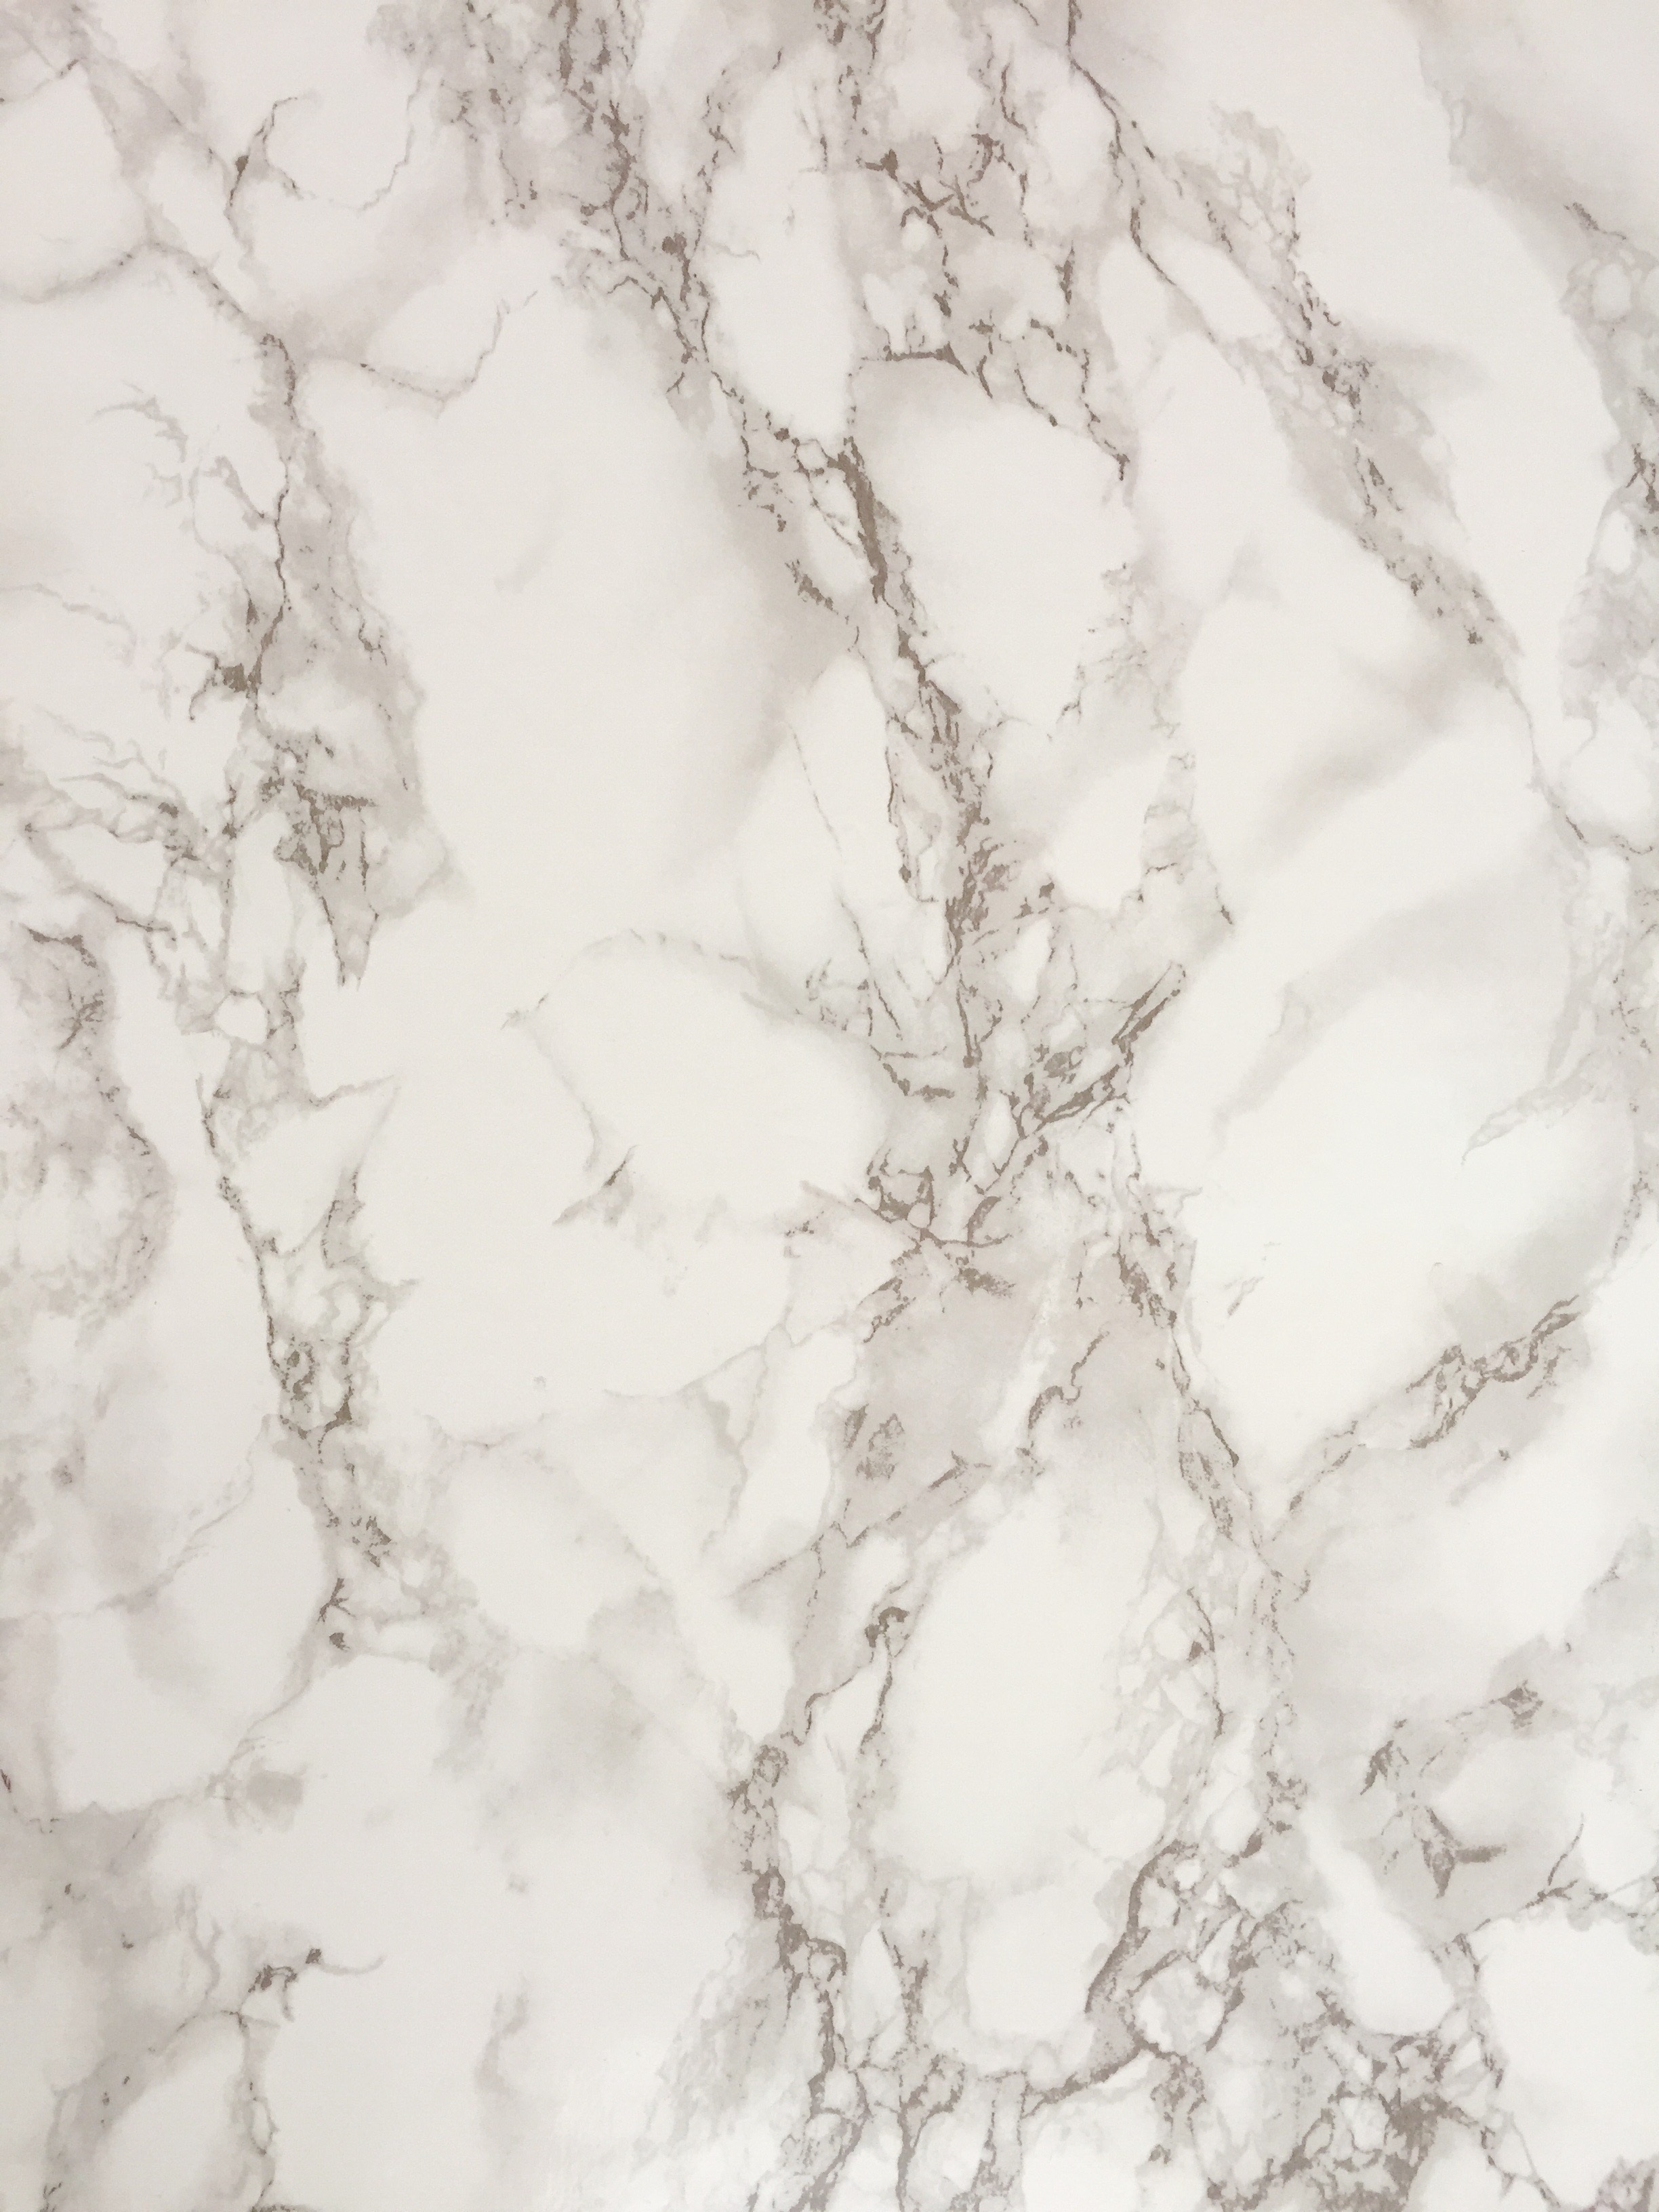
white, texture, floor, stone, ceramic, kitchen, gray, tile, material, surface, background, marble, granite, backdrop, slab, geological phenomenon, marble background